Wausau, Wisconsin

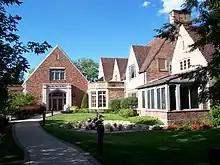
Leigh Yawkey Woodson Art Museum

Entertainment available in the city includes Exhibitour, Concerts on the Square, Market Place Thursdays, Screen on the Green and the Hmong New Year.